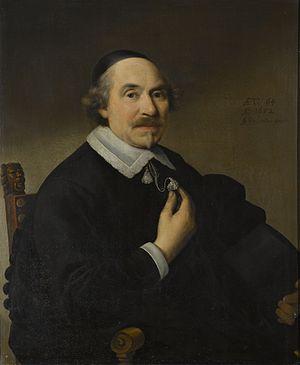
Antonie Palamedesz ou Anthonie Palamades est un peintre néerlandais du siècle d'or. Il est connu pour ses peintures de portraits et de scènes de genre. Il est le frère de Palamedes Palamedesz, également peintre.